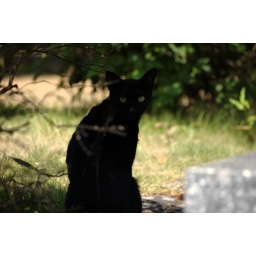
a black cat in a shrine.